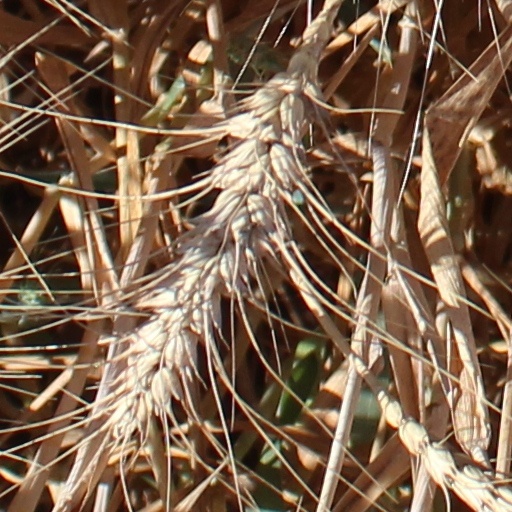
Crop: wheat